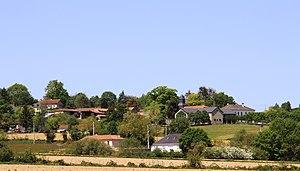
Collongues (Hautes-Pyrénées)
Collongues est une commune française située dans le département des Hautes-Pyrénées, en région Occitanie.